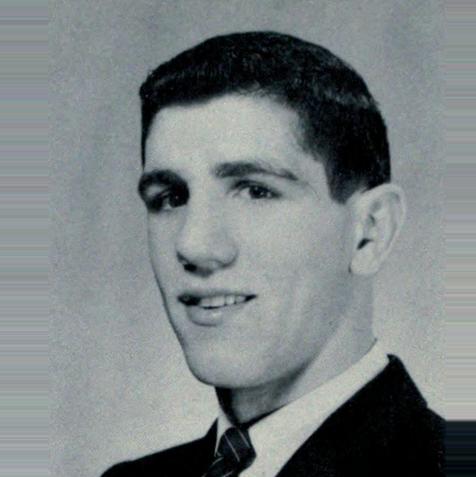
Age: 18